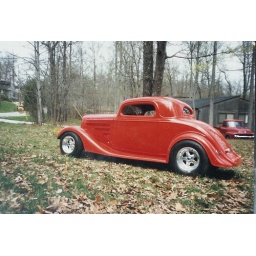
Steve's baby - '34 Chevy. picture made in Cookeville at our house on Brown Circle -- Darryl's truck in background